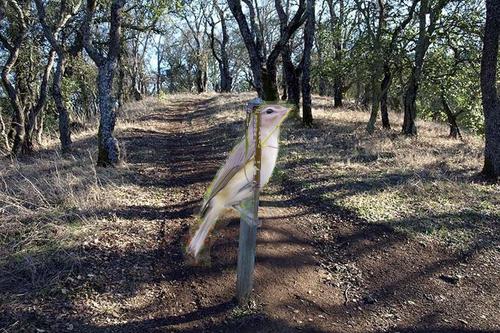
Bird species: Warbling_Vireo
Bird type: landbird
Background: land